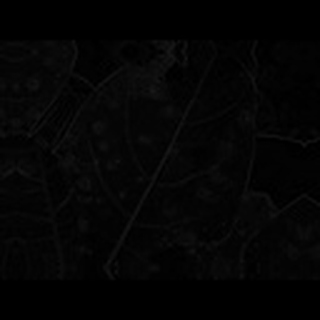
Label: cotton_target_spot